Guru Nanak Dev University

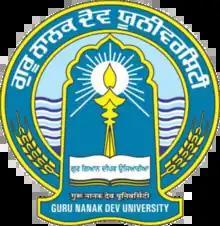
The Official Logo of Guru Nanak Dev University

Guru Nanak Dev University is a Public State University in Amritsar, India. It also offers many higher studies degree courses online. The university's campus is spread over .